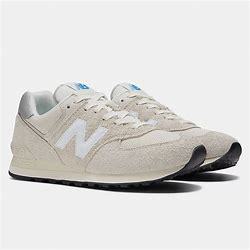
Brand: New
Model: Balance New Balance 574 Series